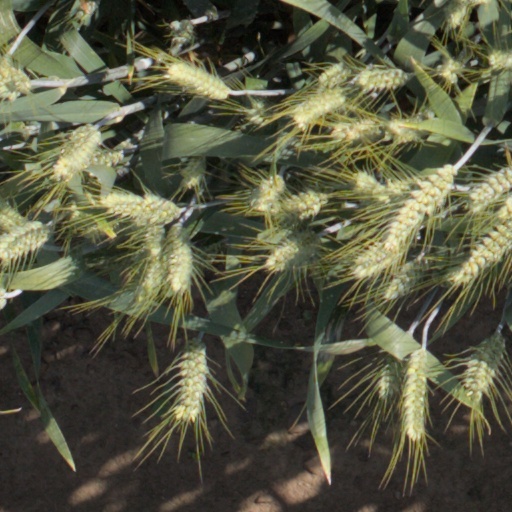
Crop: wheat